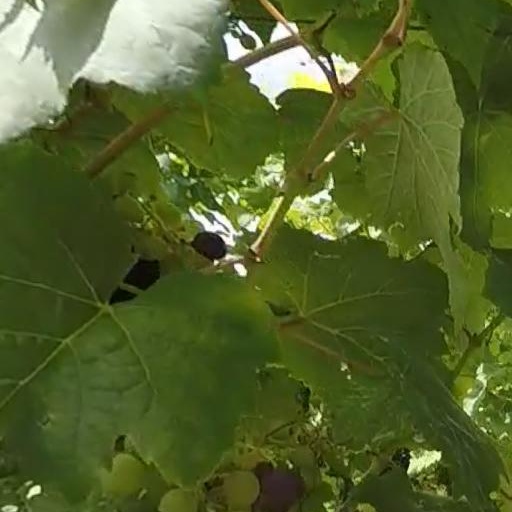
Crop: grape